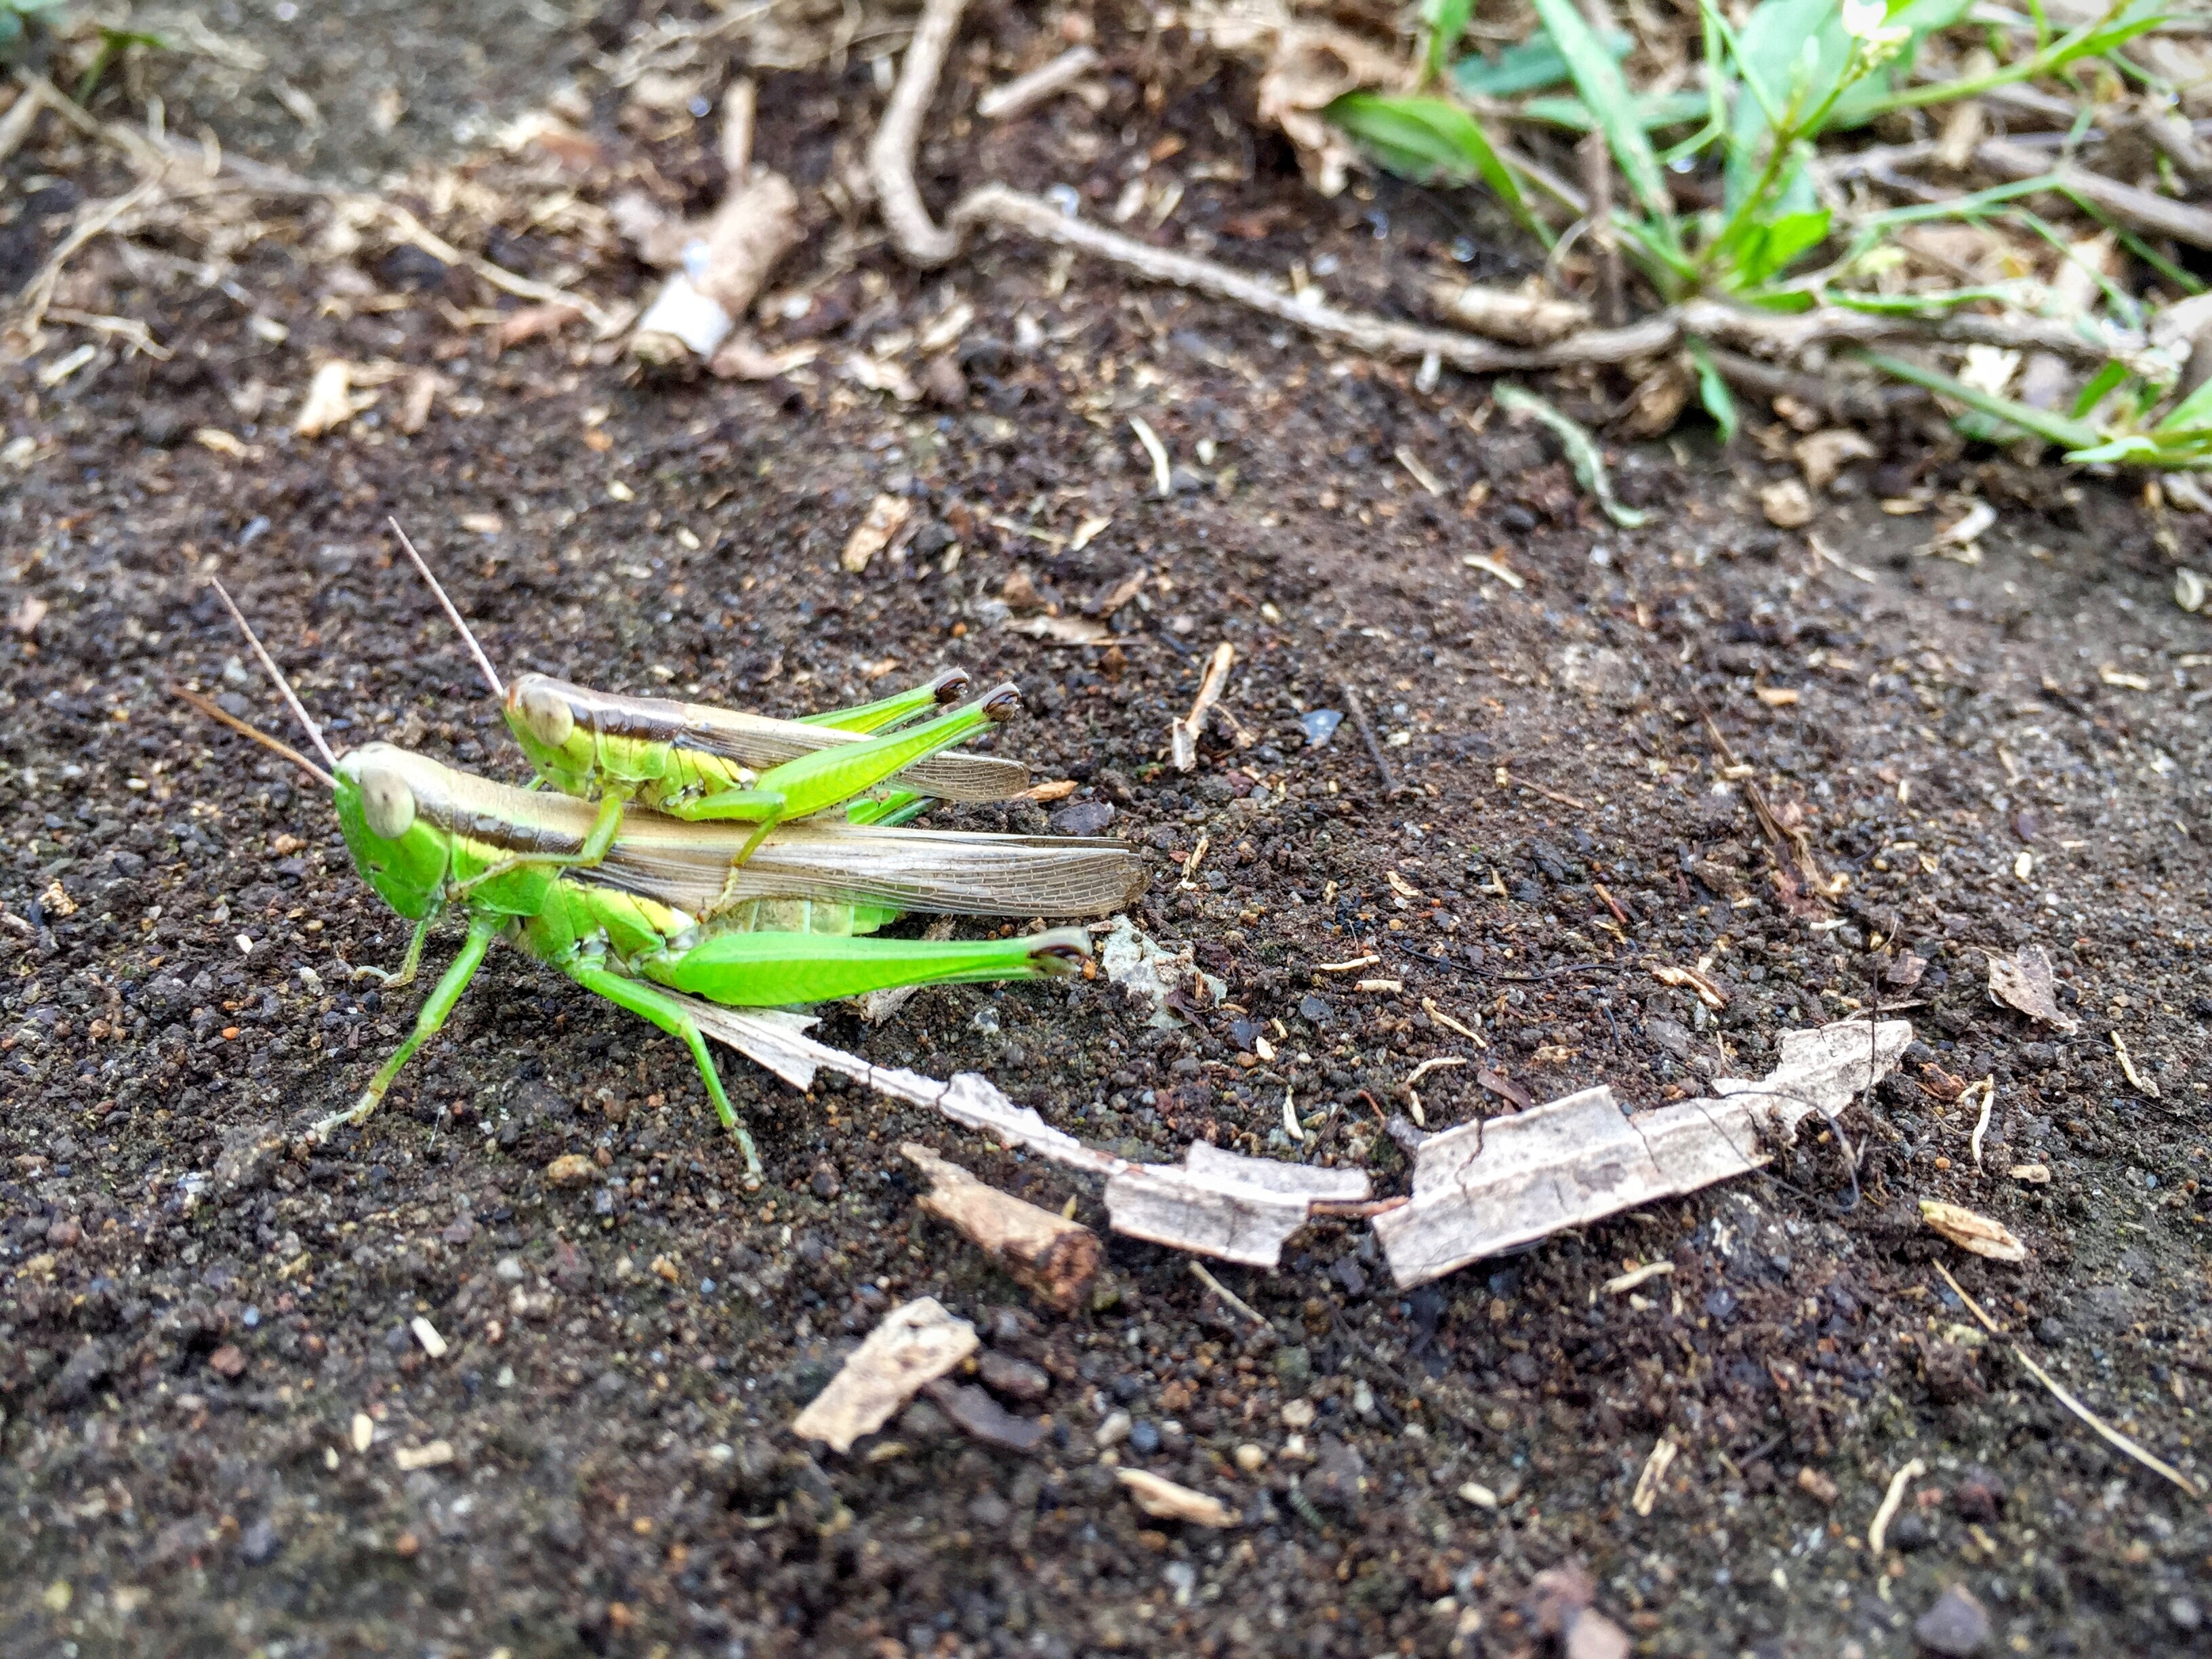
grass, leaf, wildlife, insect, soil, ride, fauna, invertebrate, pair, grasshoppers, locust, rice fields, oxya spp